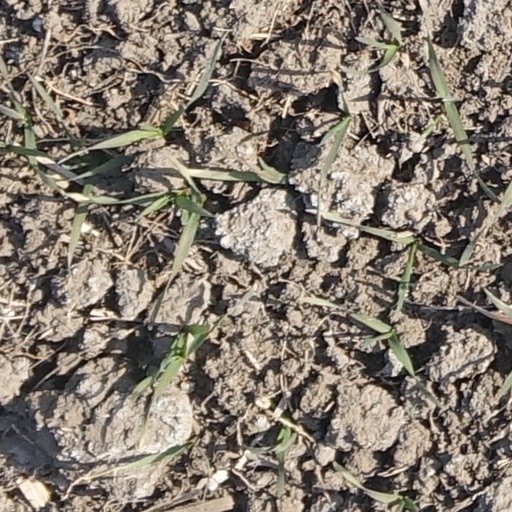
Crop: wheat